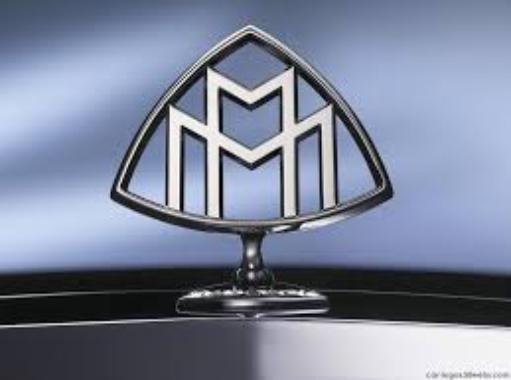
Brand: maybach-2
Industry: Transportation